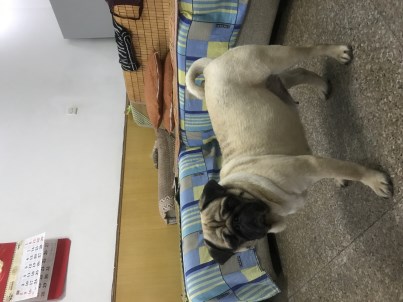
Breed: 798-n000130-pug